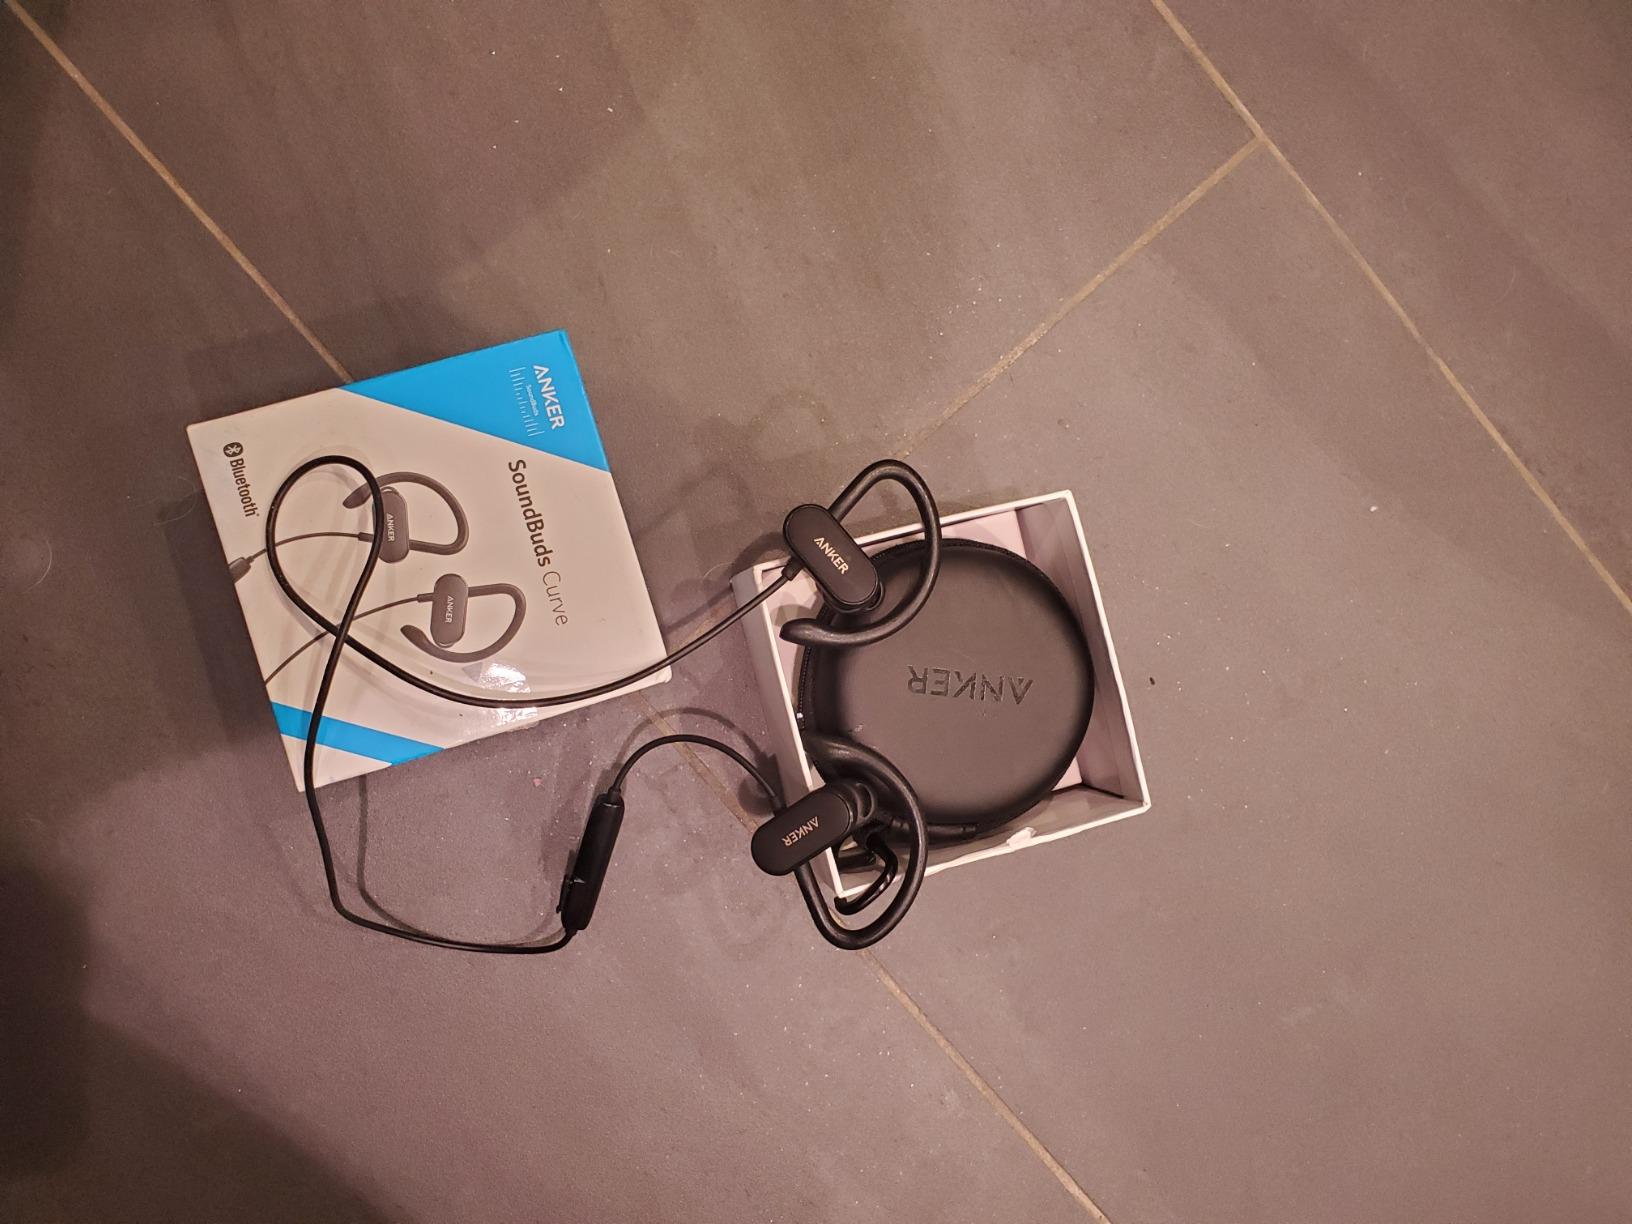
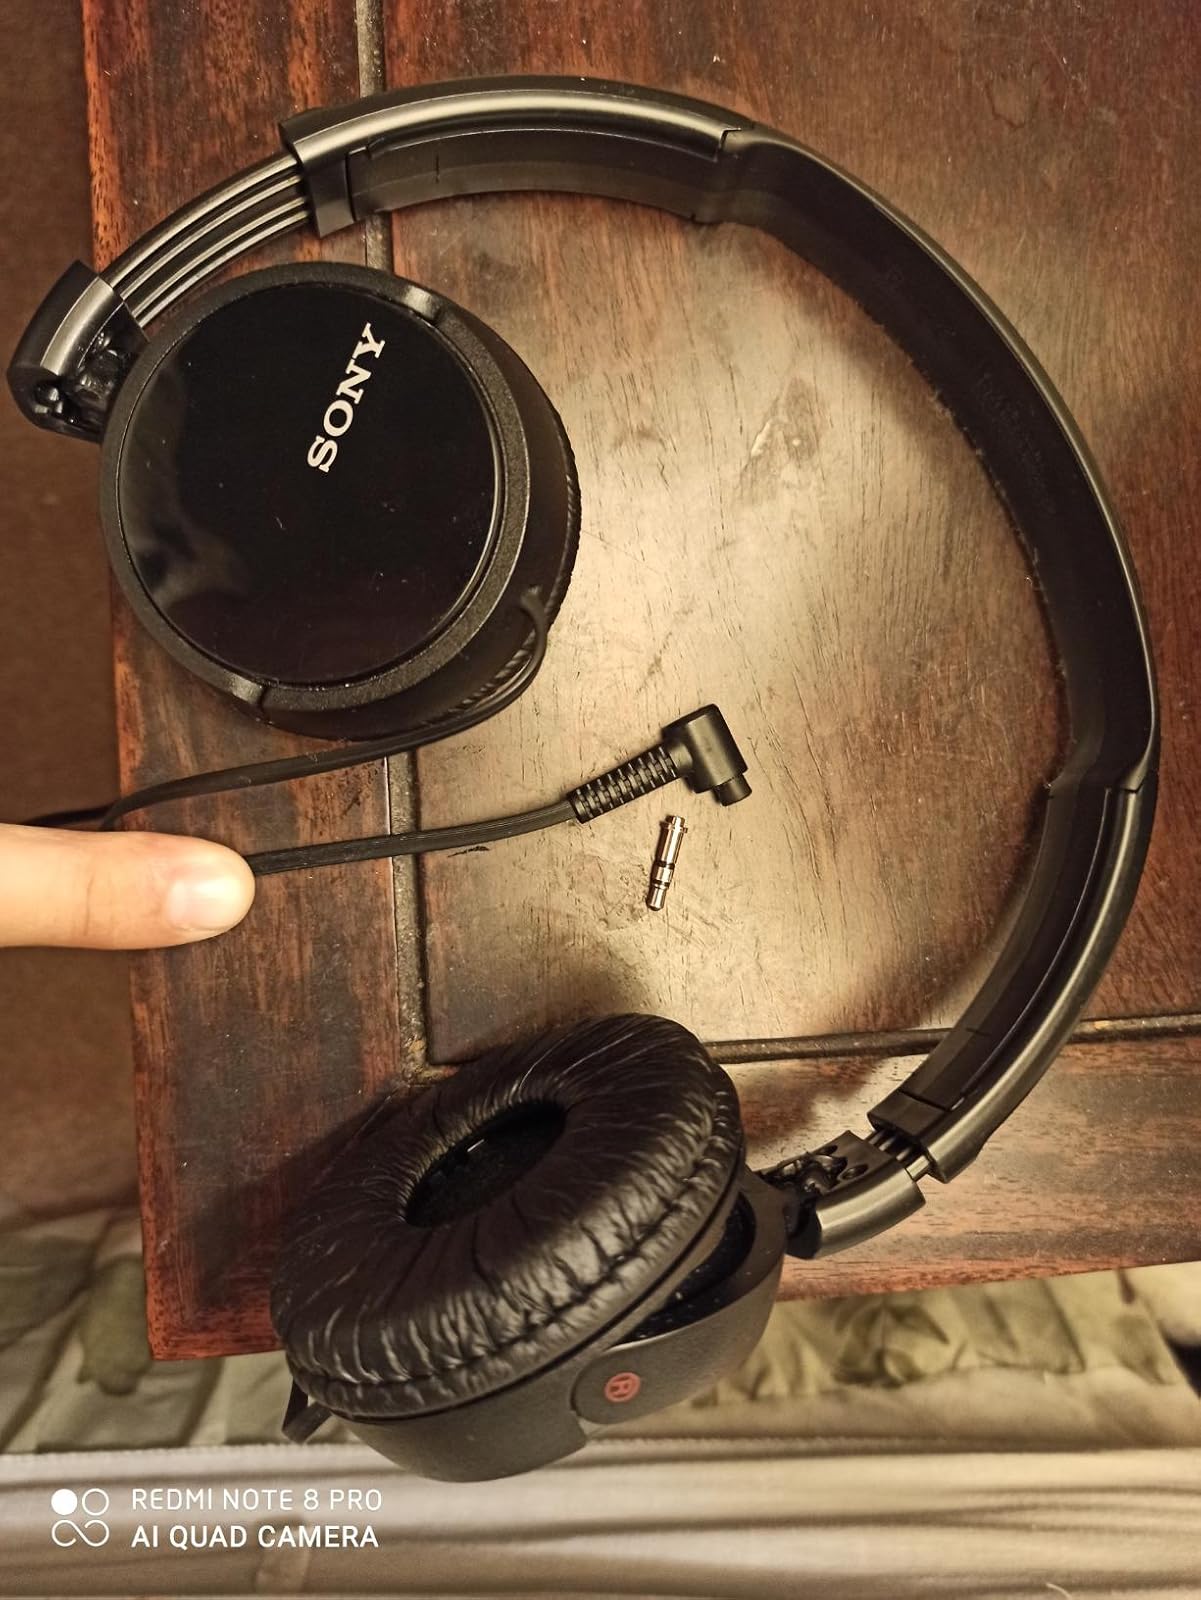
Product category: headphones
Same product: no